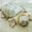
Label: turtle